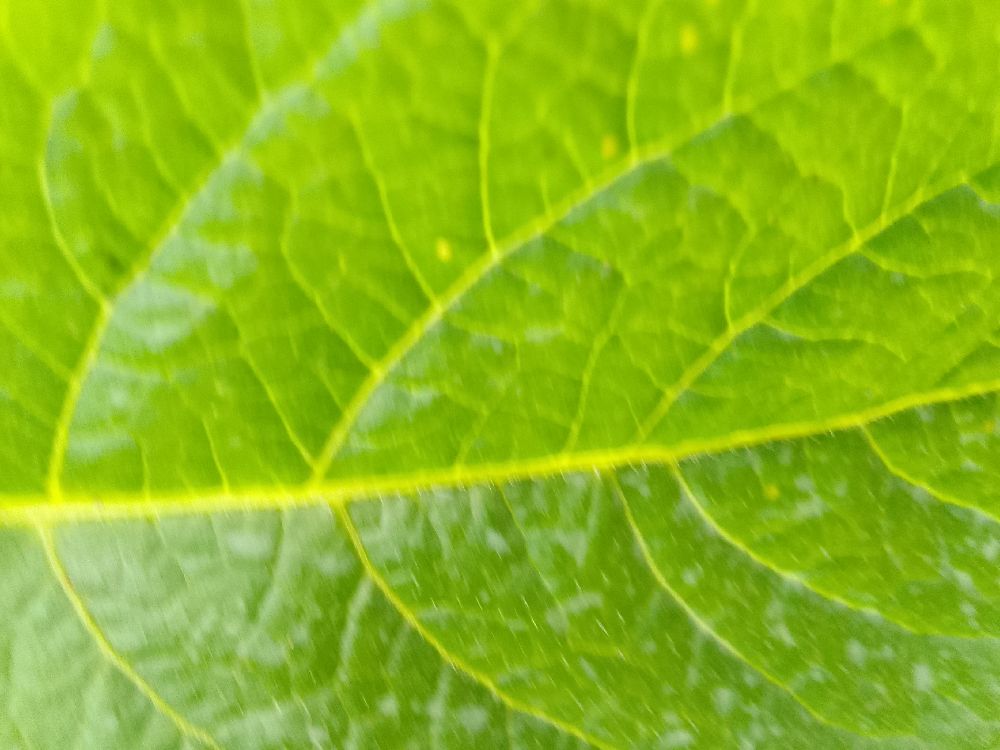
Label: Healthy